Adam Webster (footballer, born 1995)

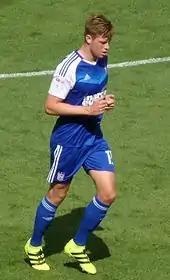
Webster playing for Ipswich Town in 2016

On 6 June 2016, Webster moved to EFL Championship club Ipswich Town from Portsmouth for an undisclosed fee, in a deal which also saw defender Matt Clarke go in the opposite direction. He made his debut for the club on 6 August, starting in a 4–2 home win over Barnsley at Portman Road. He scored his first goal for Ipswich against Birmingham City on 13 December 2016. Webster made 24 appearances in all competitions during the 2016–17 season, scoring once.